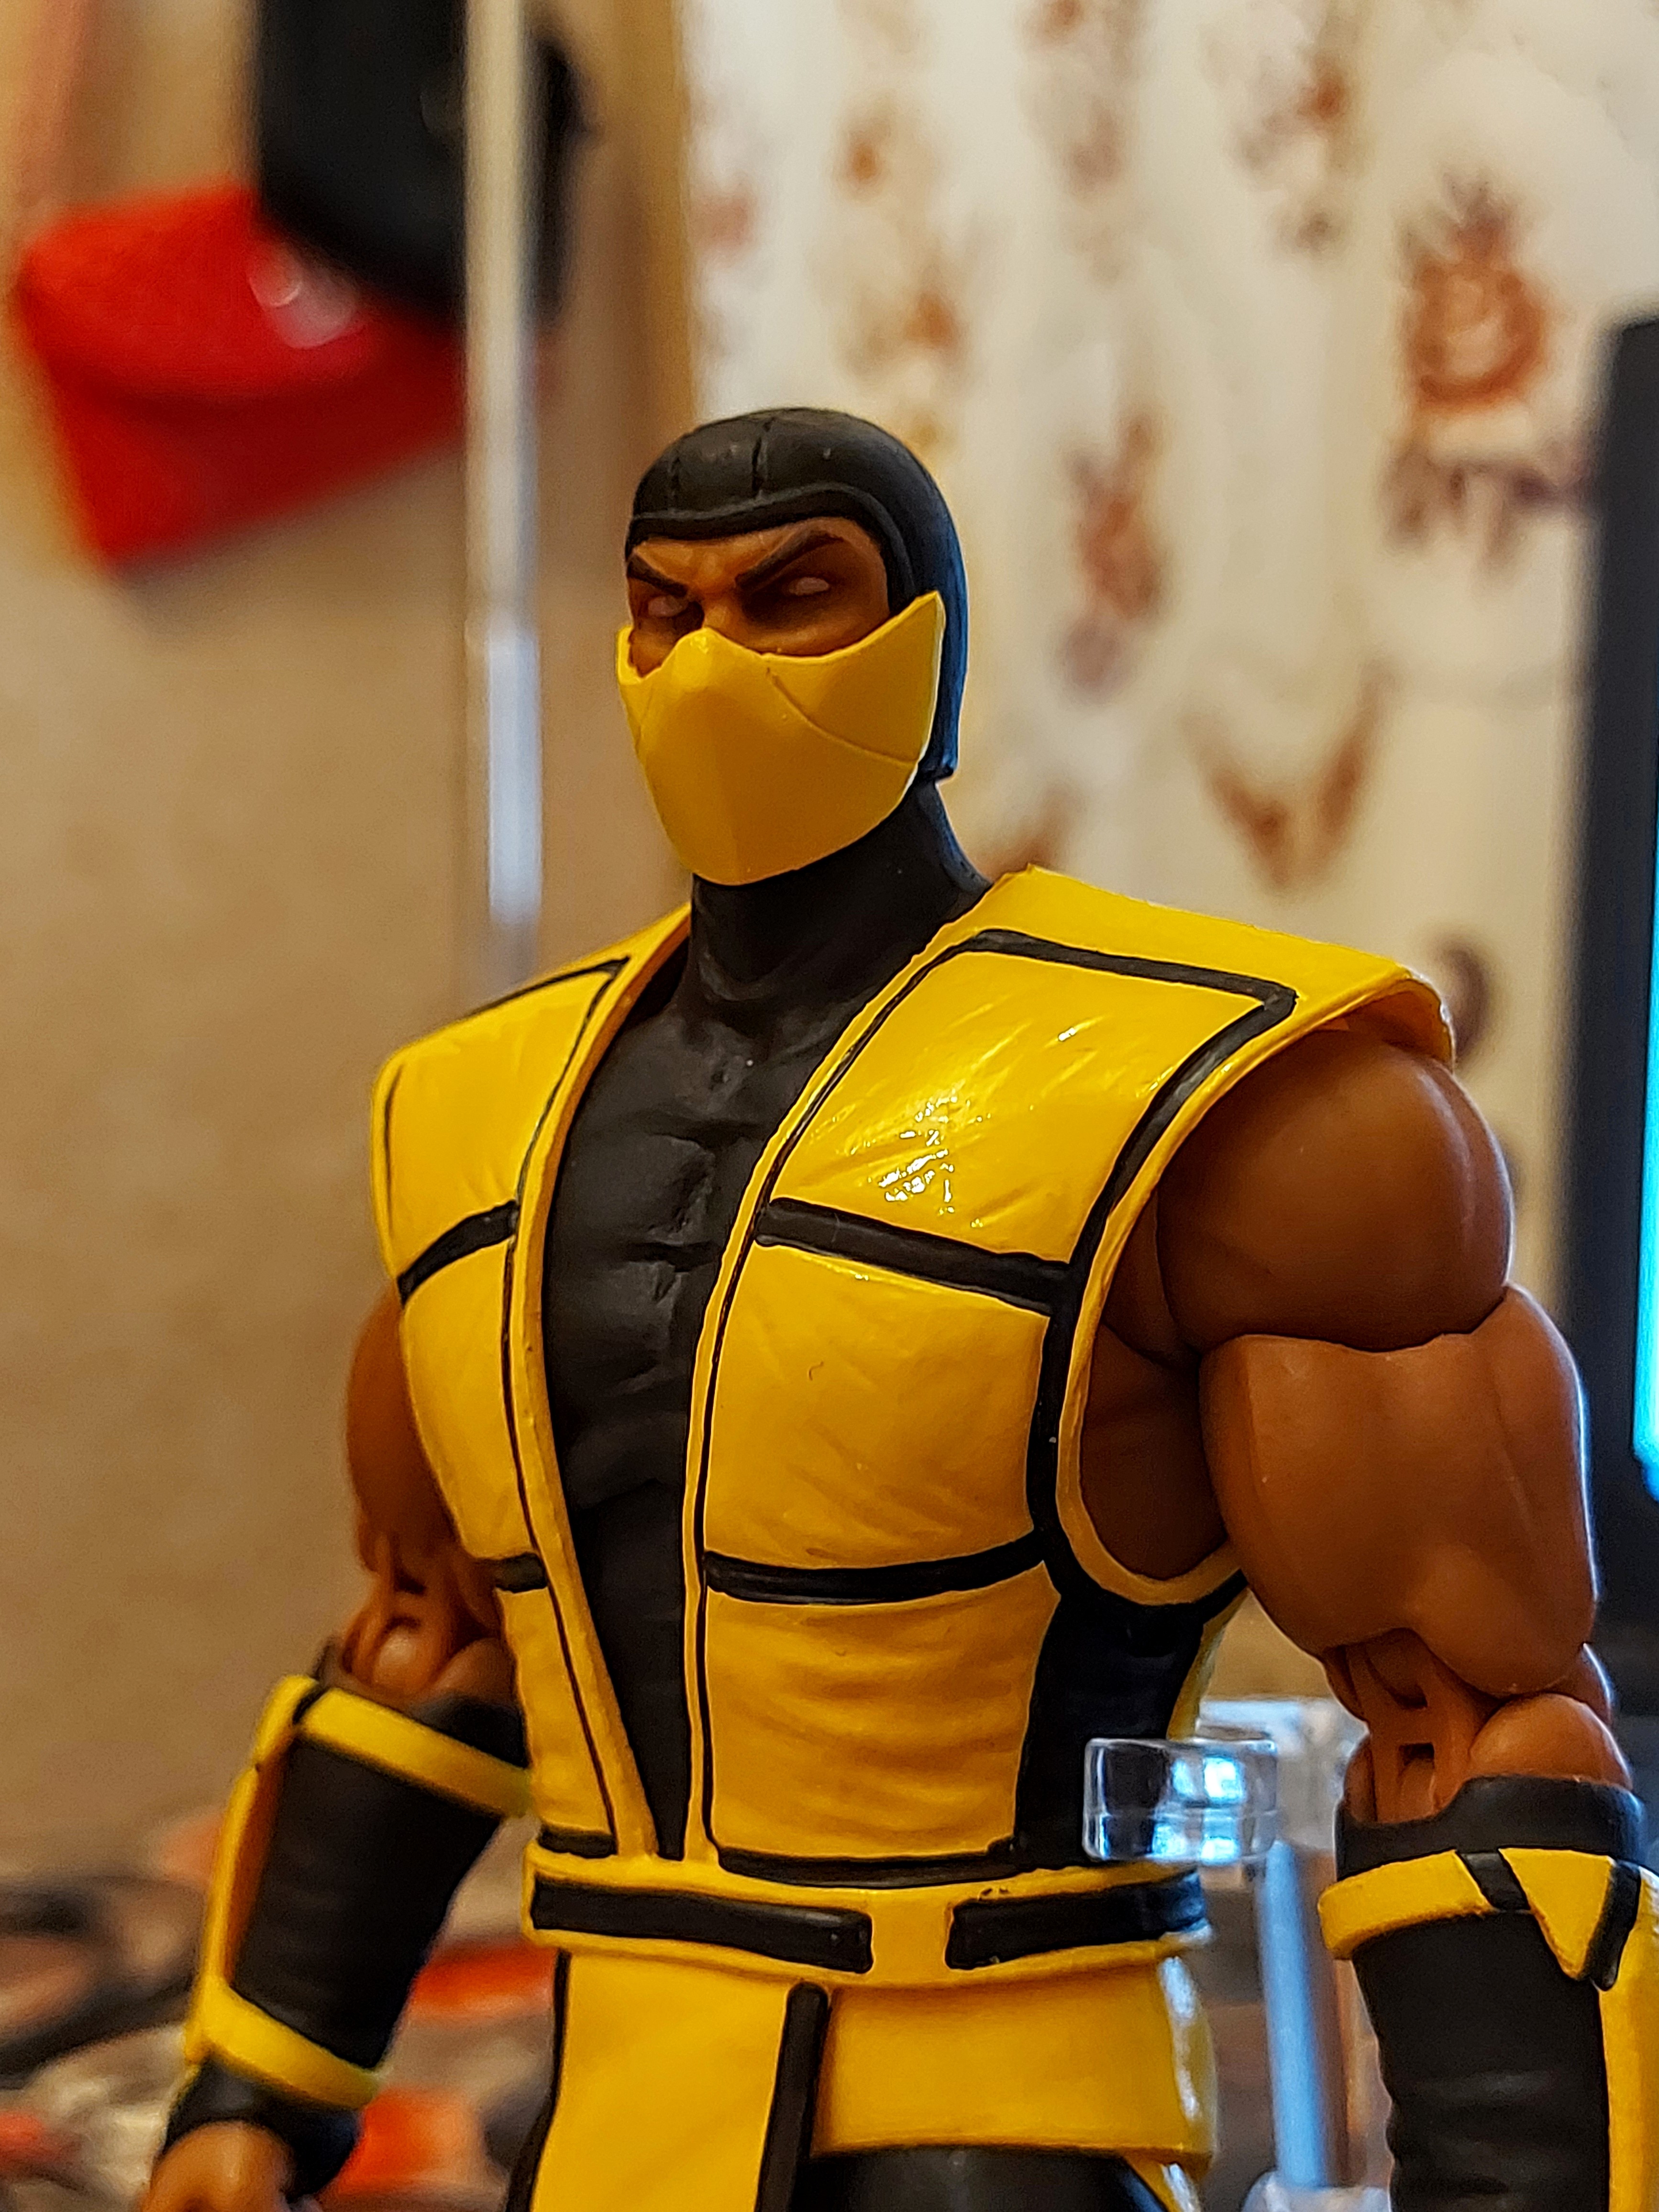
scorpion, storm, collectibles, sleeve, yellow, armour, machine, personal protective equipment, toy, fictional character, action figure, chest, fiction, metal, cape, robot, safety glove, costume, collectable, hero, figurine, costume design, animation, art, television, helmet